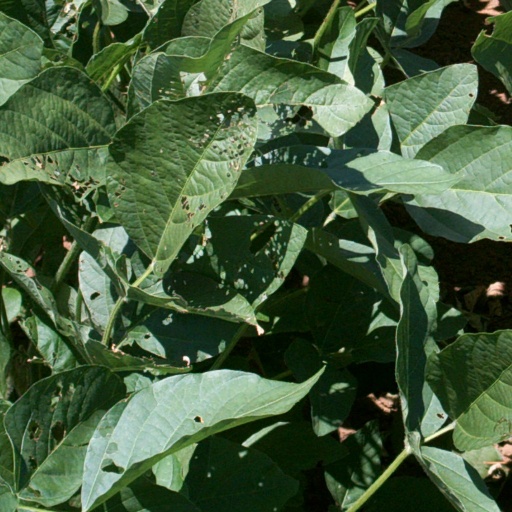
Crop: soybean